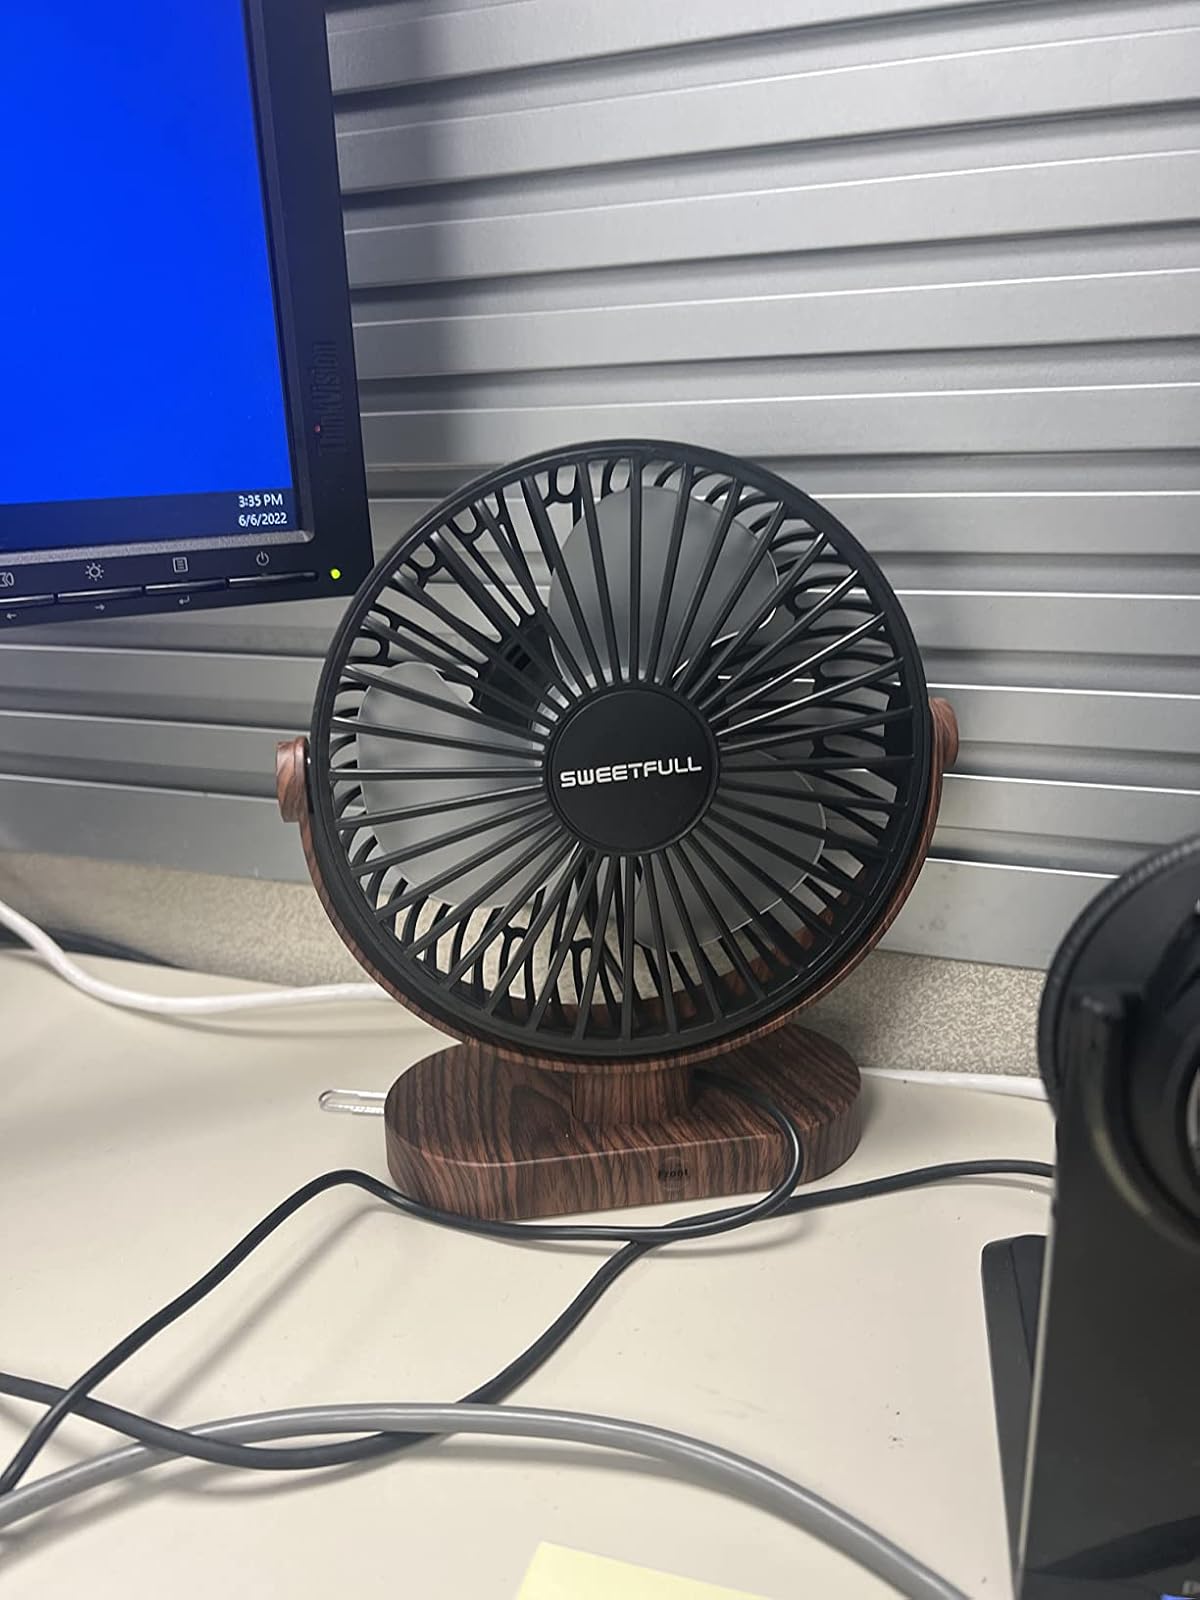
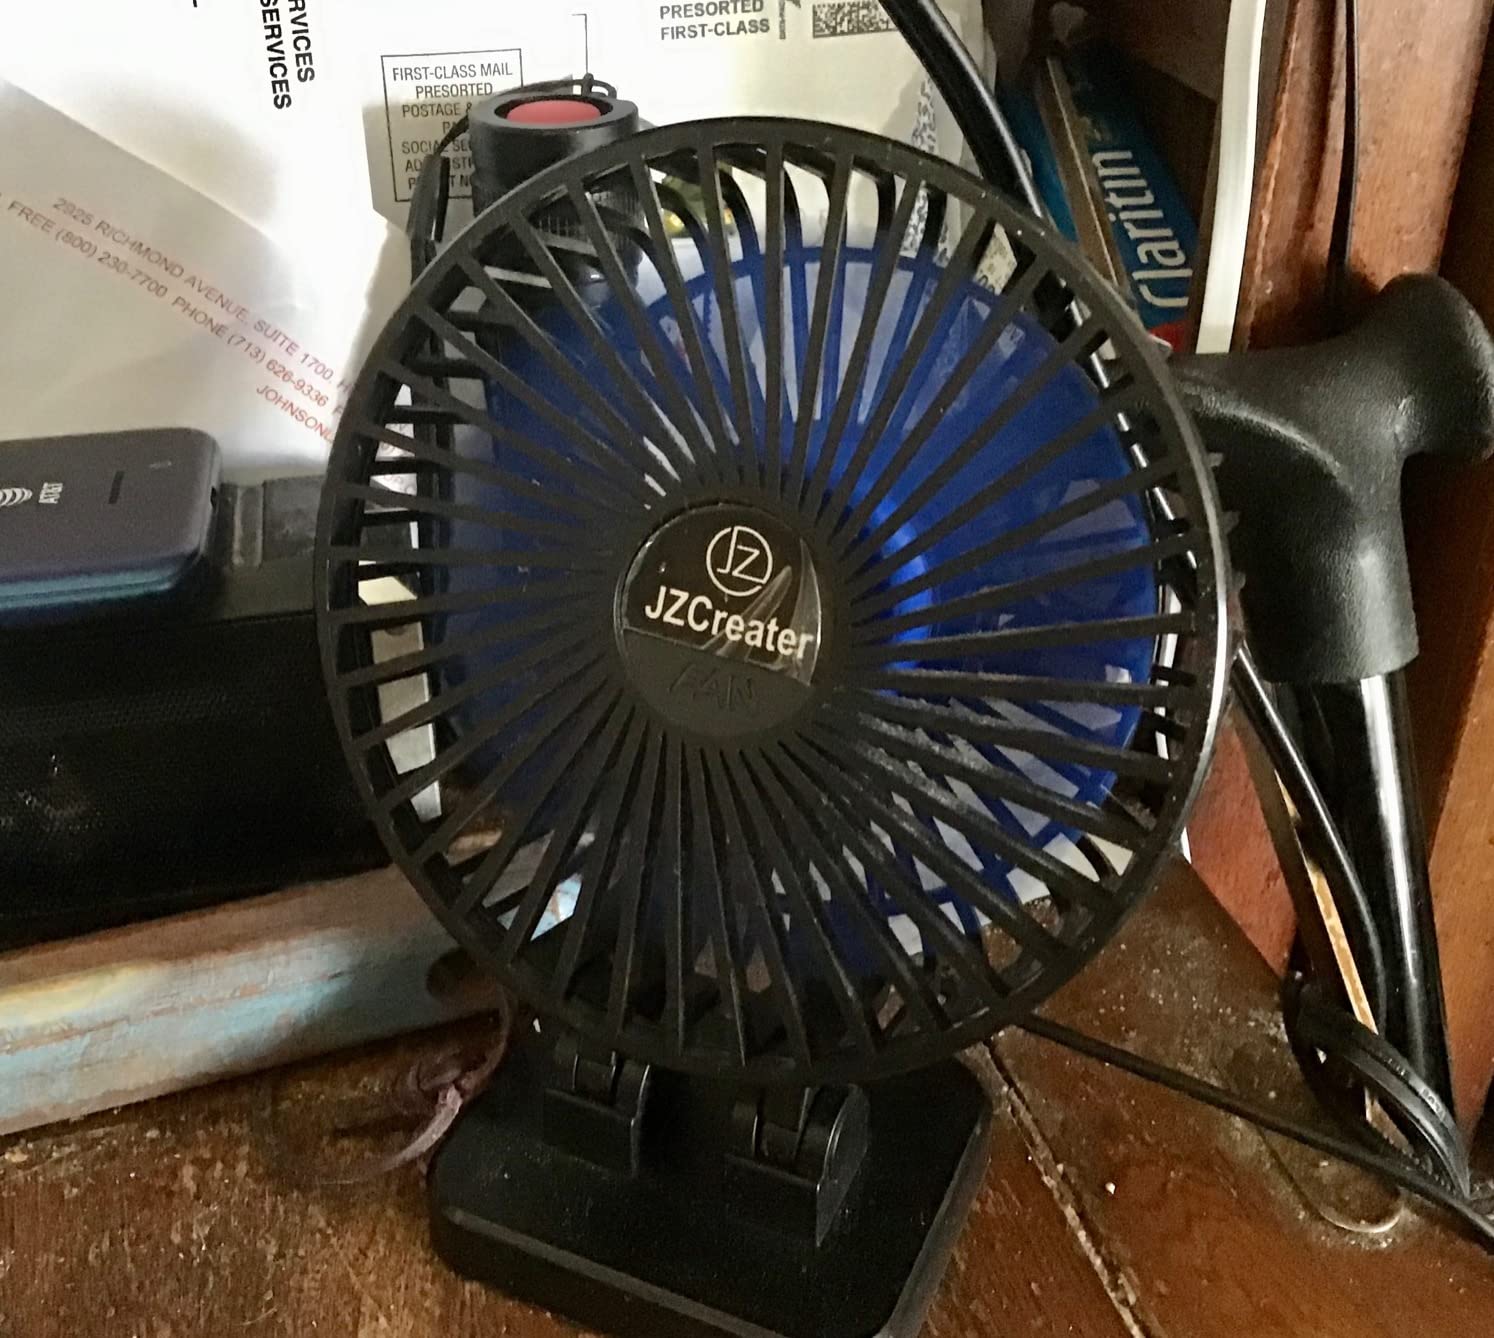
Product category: fan
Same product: no